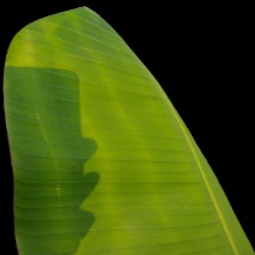
Label: Zinc